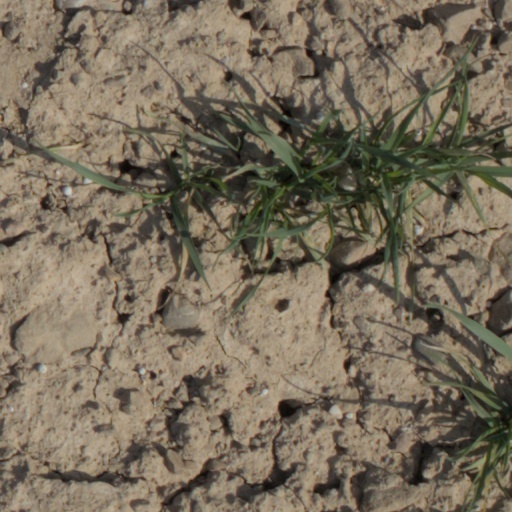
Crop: wheat